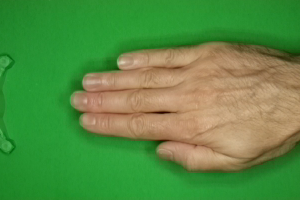
Label: paper